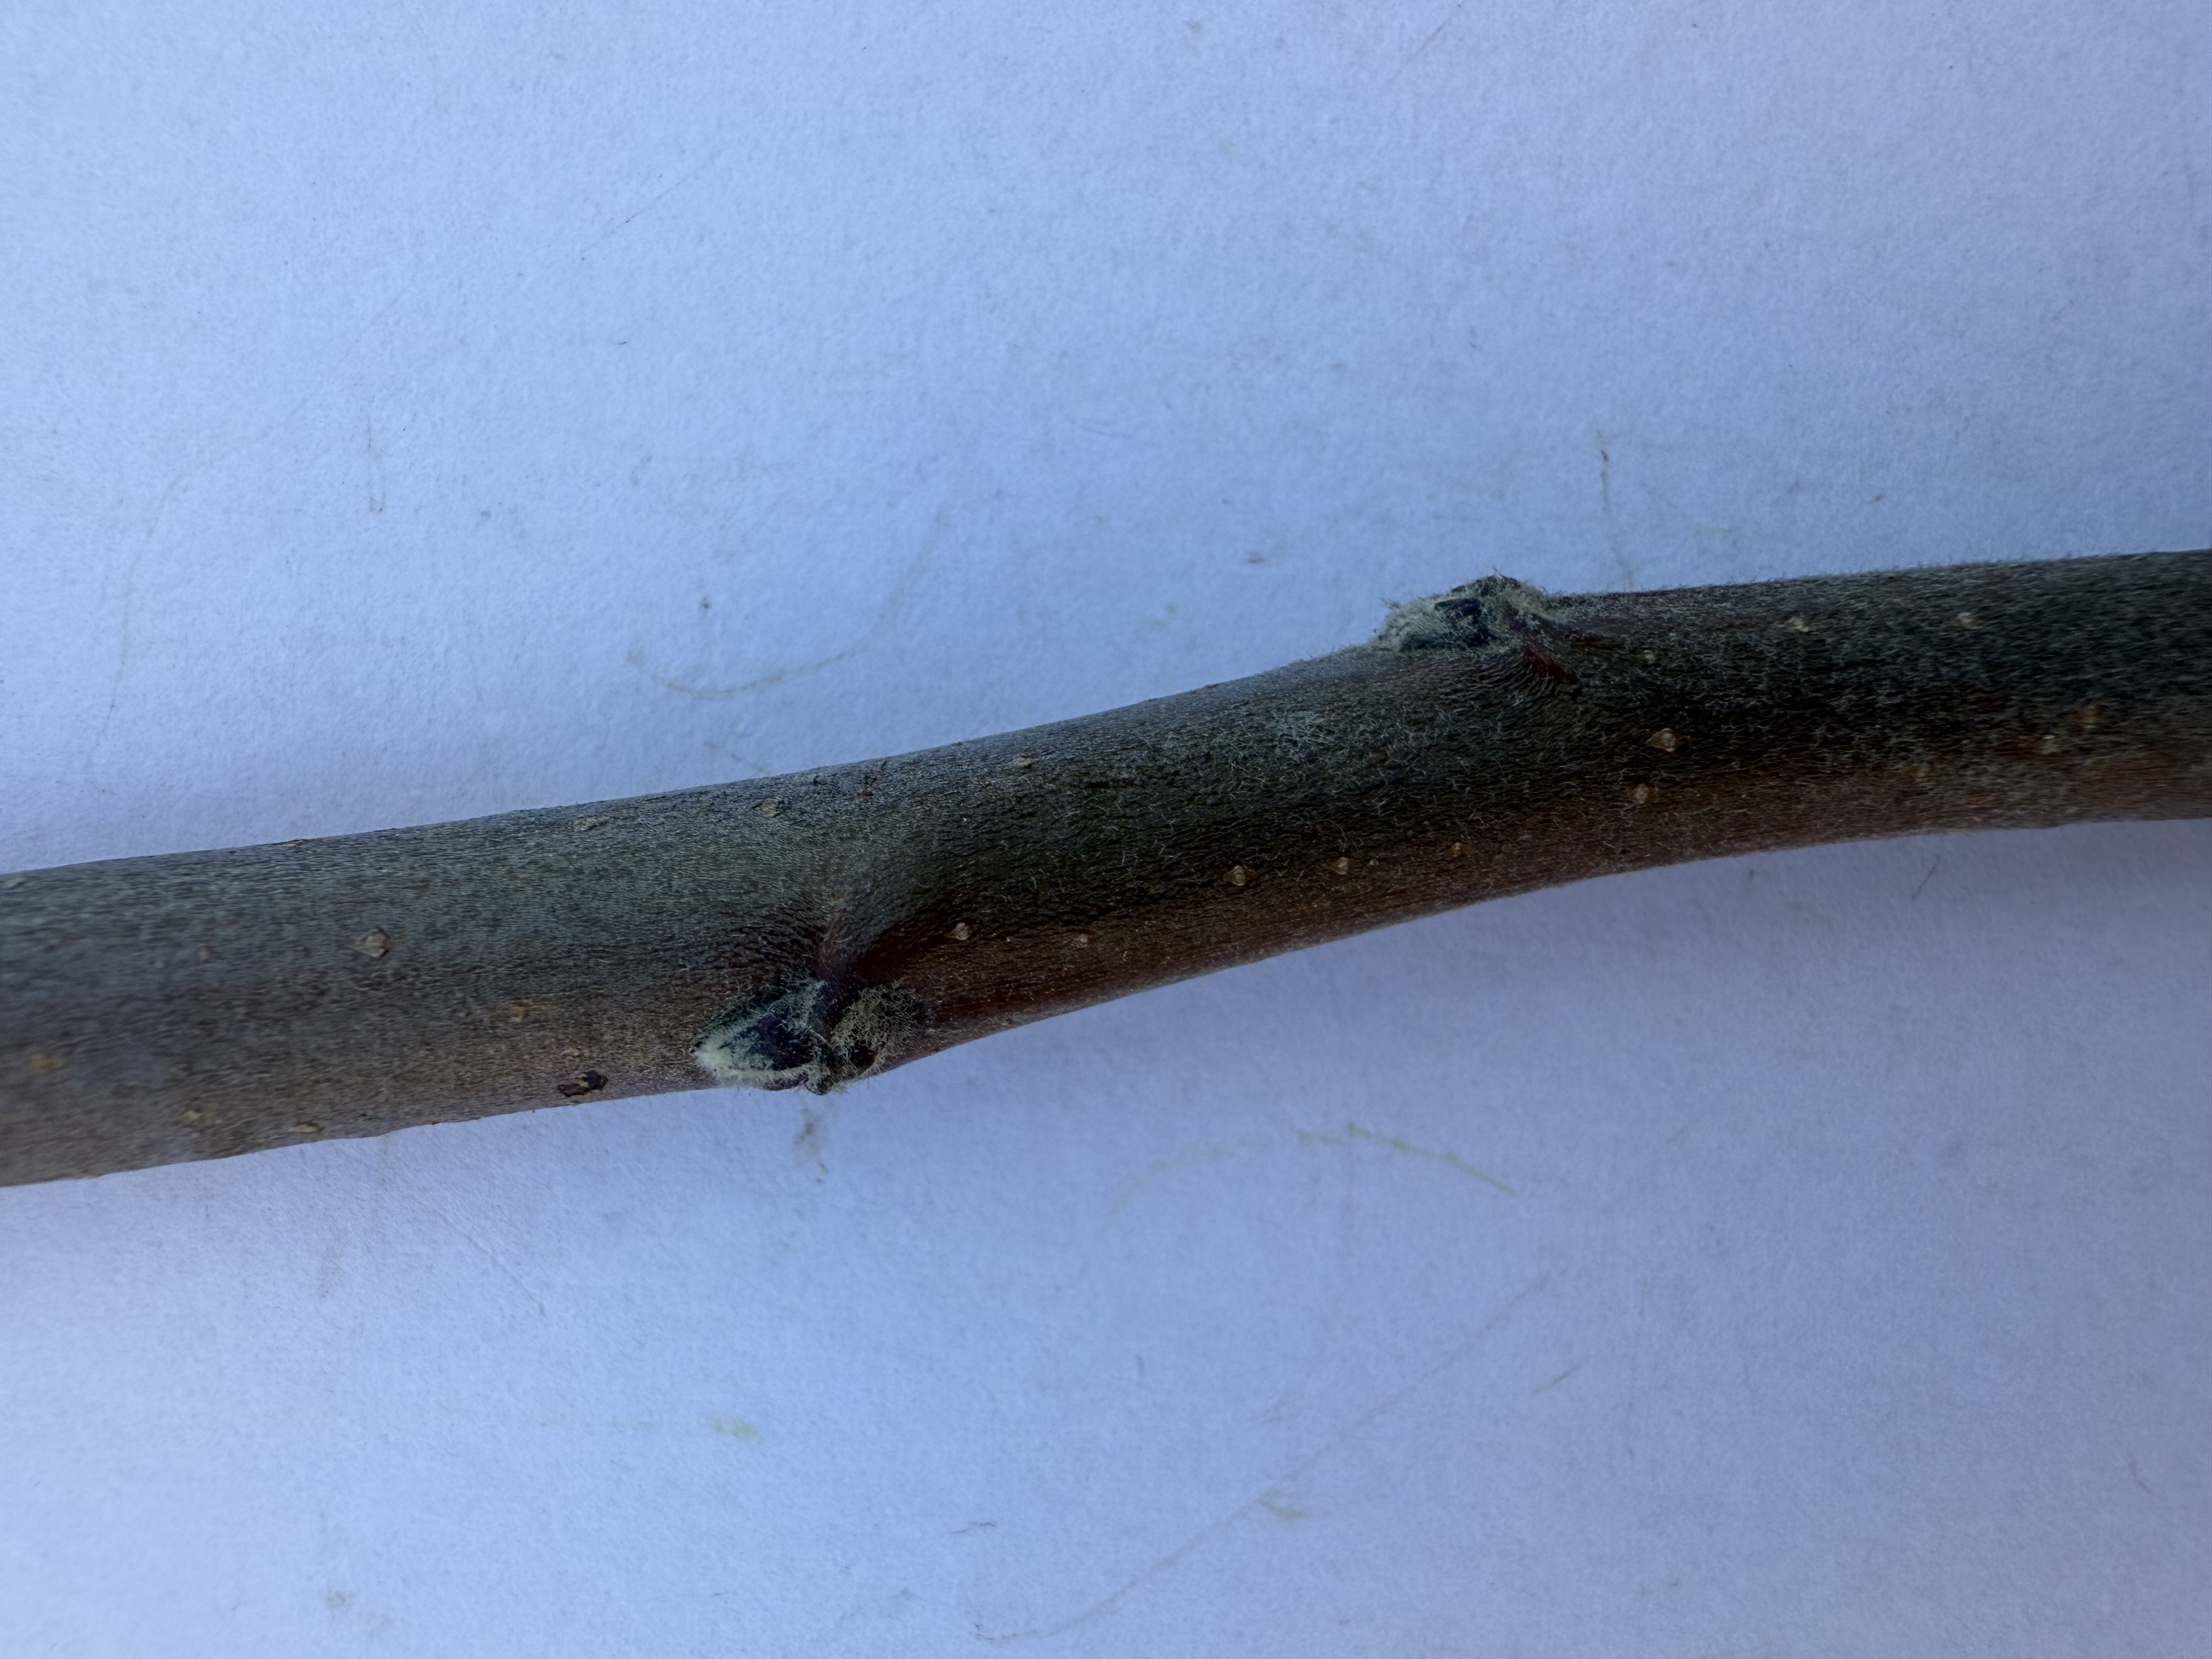
Variety: Fuji Apple